Zero Motivation

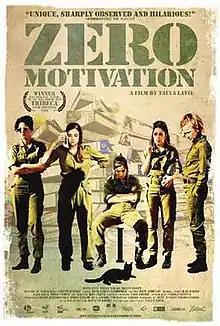
Film poster

Zero Motivation (Hebrew title: אפס ביחסי אנוש, "Zero on Interpersonal Relations") is a 2014 Israeli black comedy film directed by Talya Lavie. The film premiered at the 2014 Tribeca Film Festival where it received two awards. It was nominated for twelve Ophir Awards, and won six of them including prizes for writer/director Talya Lavie (although it was not awarded Best Film). It was the most successful Israeli film of 2014, seen by 590,000 people in Israel alone.